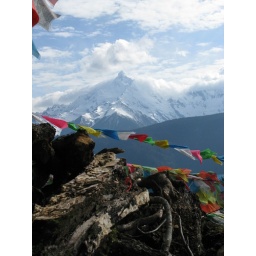
1 May - colorful flags flying in the air., with the snow mountain and cloud as the backdrop..what a peaceful scene.